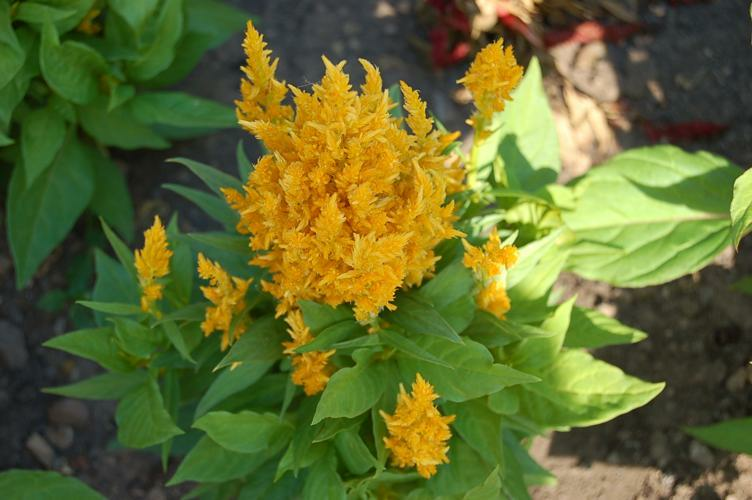
Flower: prince of wales feathers